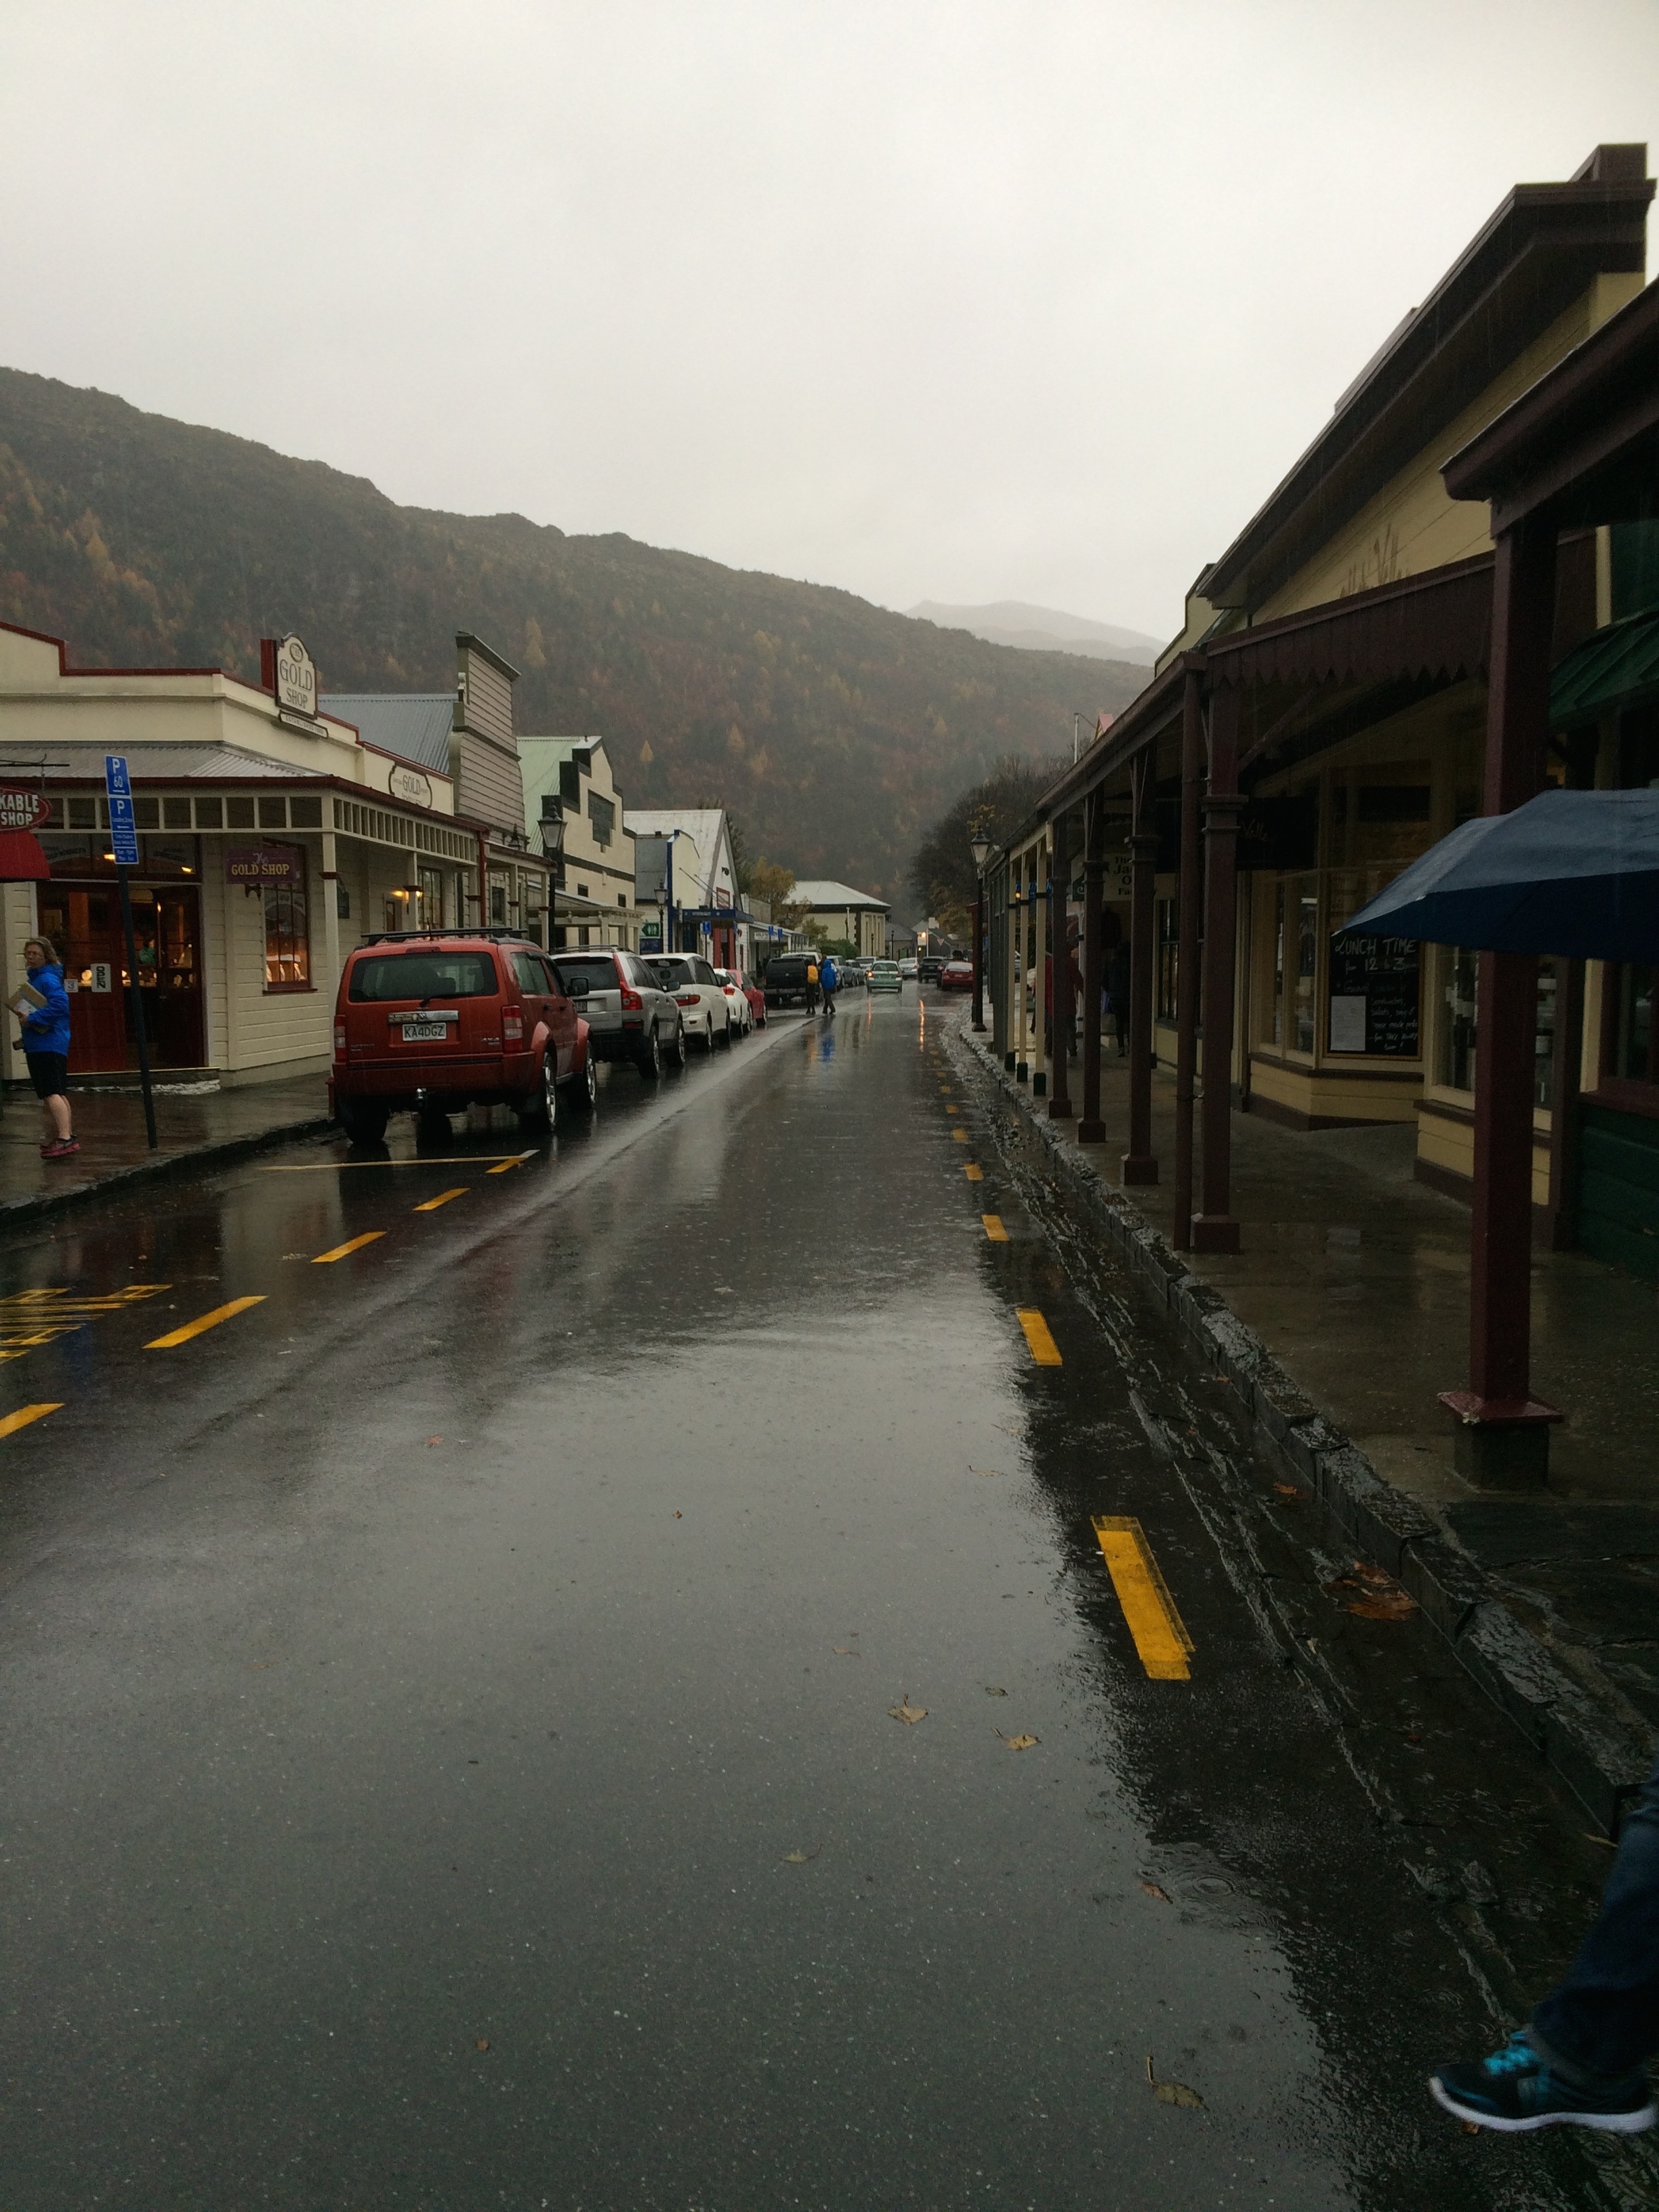
snow, road, street, morning, town, asphalt, transport, evening, vehicle, weather, lane, waterway, infrastructure